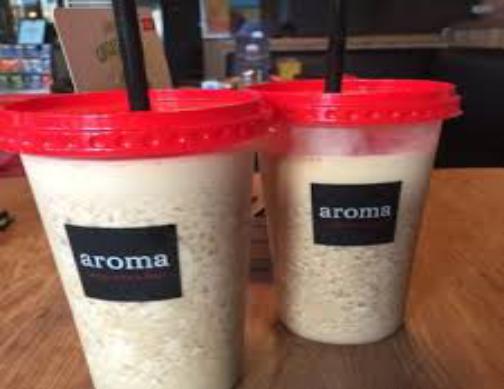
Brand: Aroma Cafe
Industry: Food